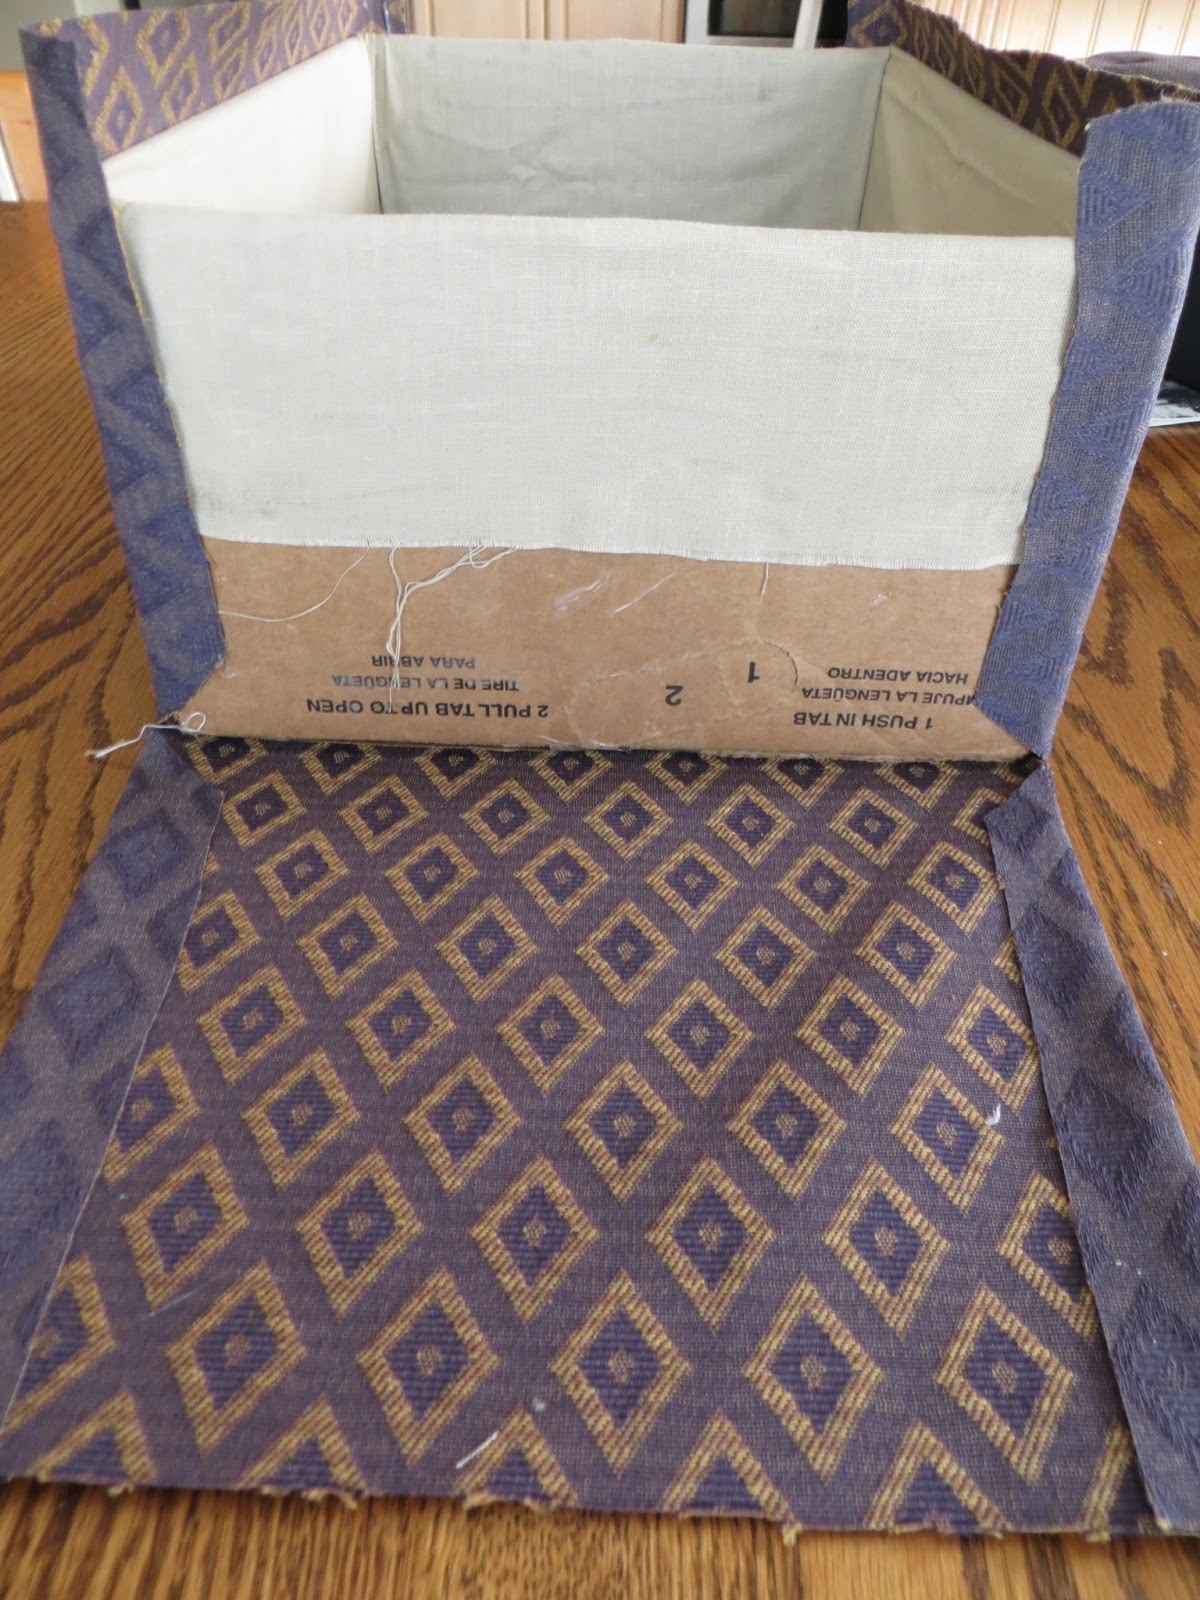
Label: cardboard